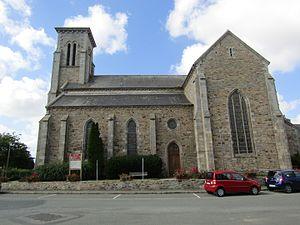
L'Église Saint-Pierre et Saint-Paul de Rospez
Rospez [ʁɔspes] est une commune française du département des Côtes-d'Armor, en région Bretagne.
La liste des églises des Côtes-d'Armor recense de la manière la plus complète possible les églises, cathédrales et basiliques situées dans le département français des Côtes-d'Armor.